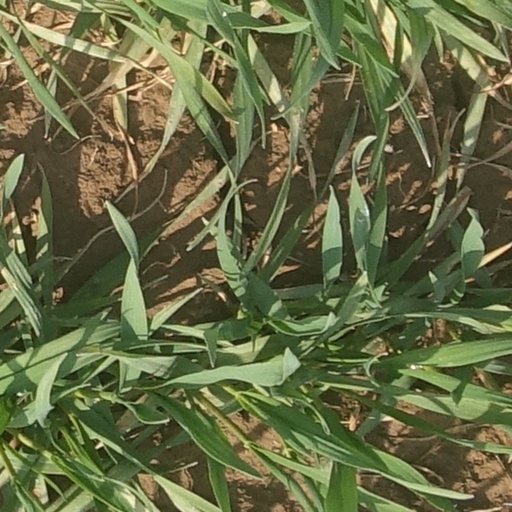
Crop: wheat